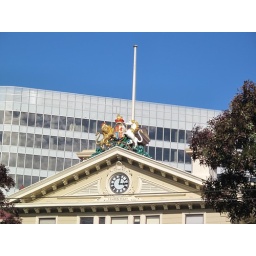
Detail from the top of the Victoria University Law school. the second largest wooden building in the souther hemisphere apparently.